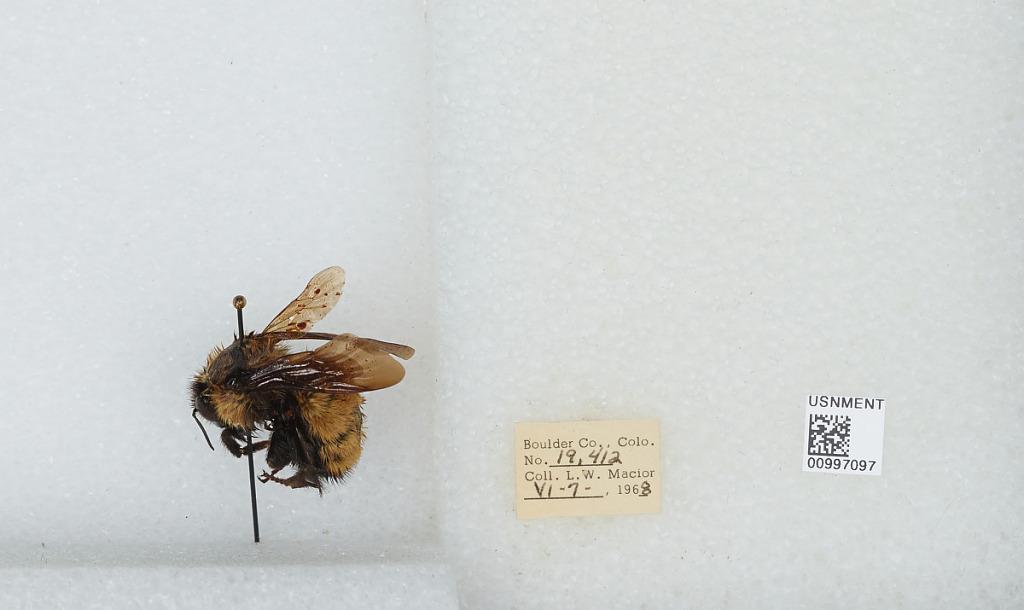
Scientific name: Bombus (Fervidobombus) fervidus fervidus (Fabricius)
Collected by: L. Macior
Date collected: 1968-6-7
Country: United States
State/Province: Colorado
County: Boulder
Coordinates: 40.09, -105.36